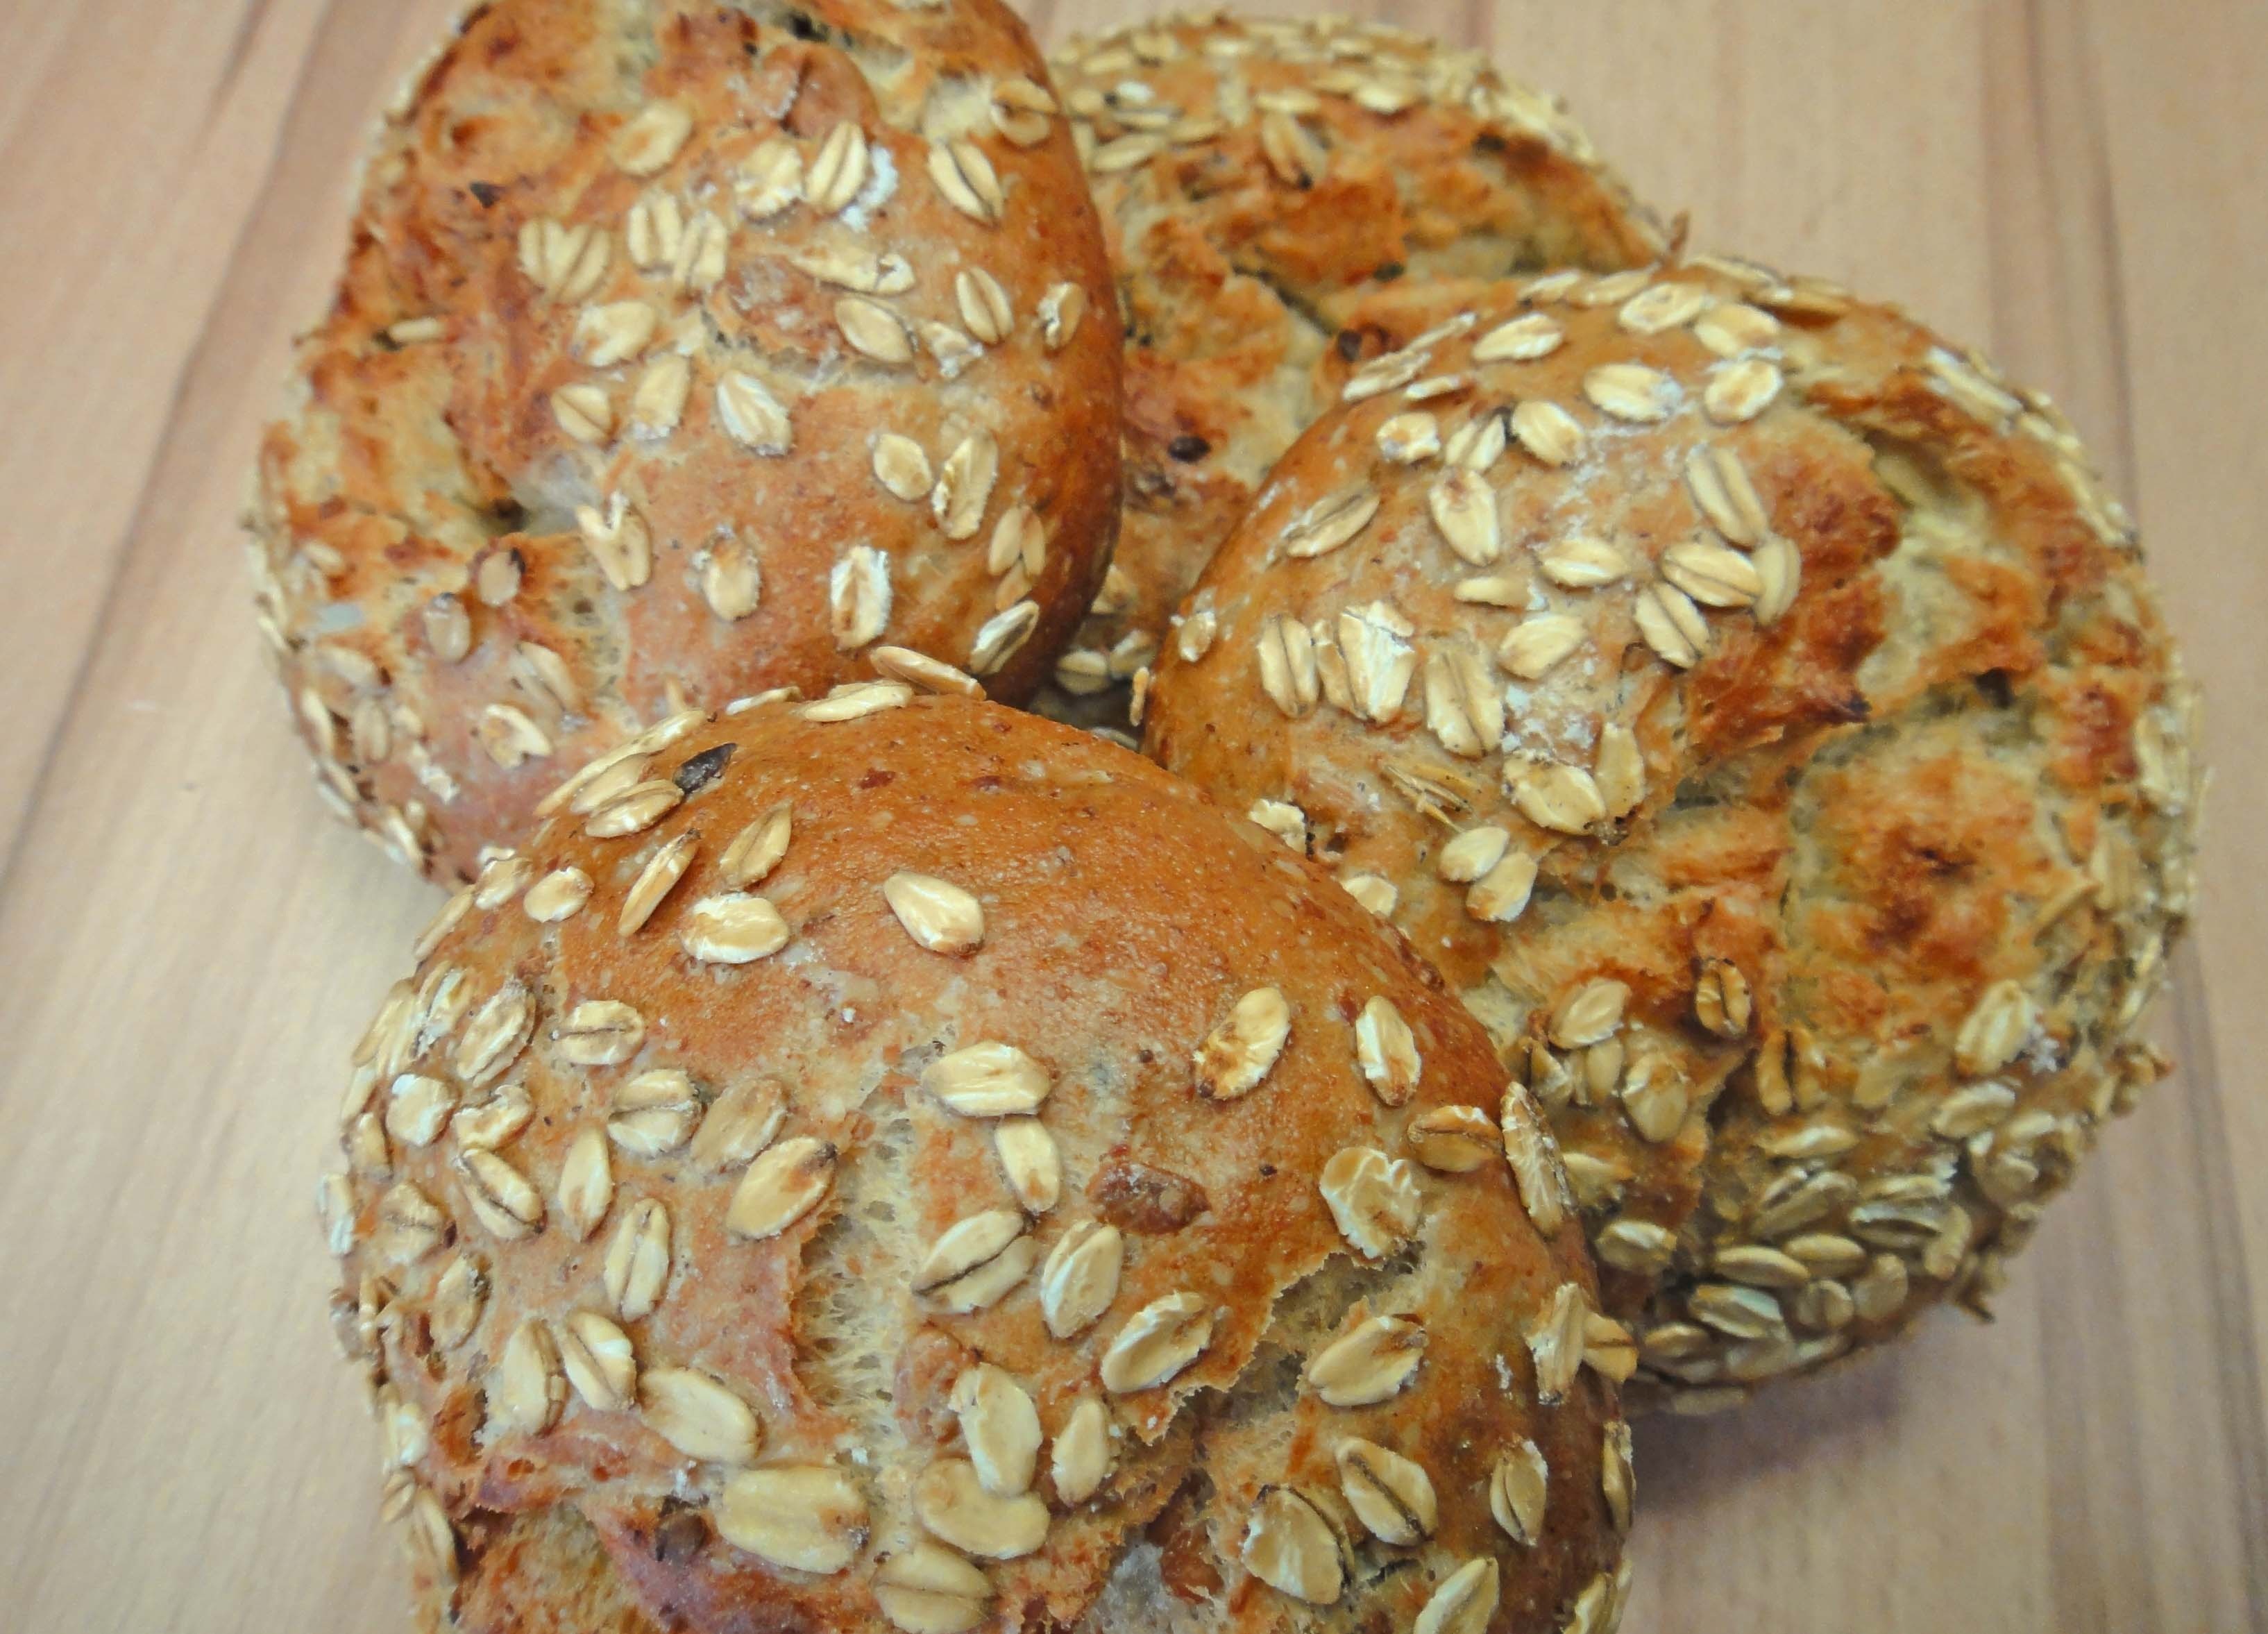
dish, meal, food, produce, breakfast, dessert, bread, cereal, baked goods, bio, brown bread, grass family, whole grain, full value, oat bread